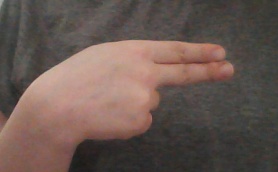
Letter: ain